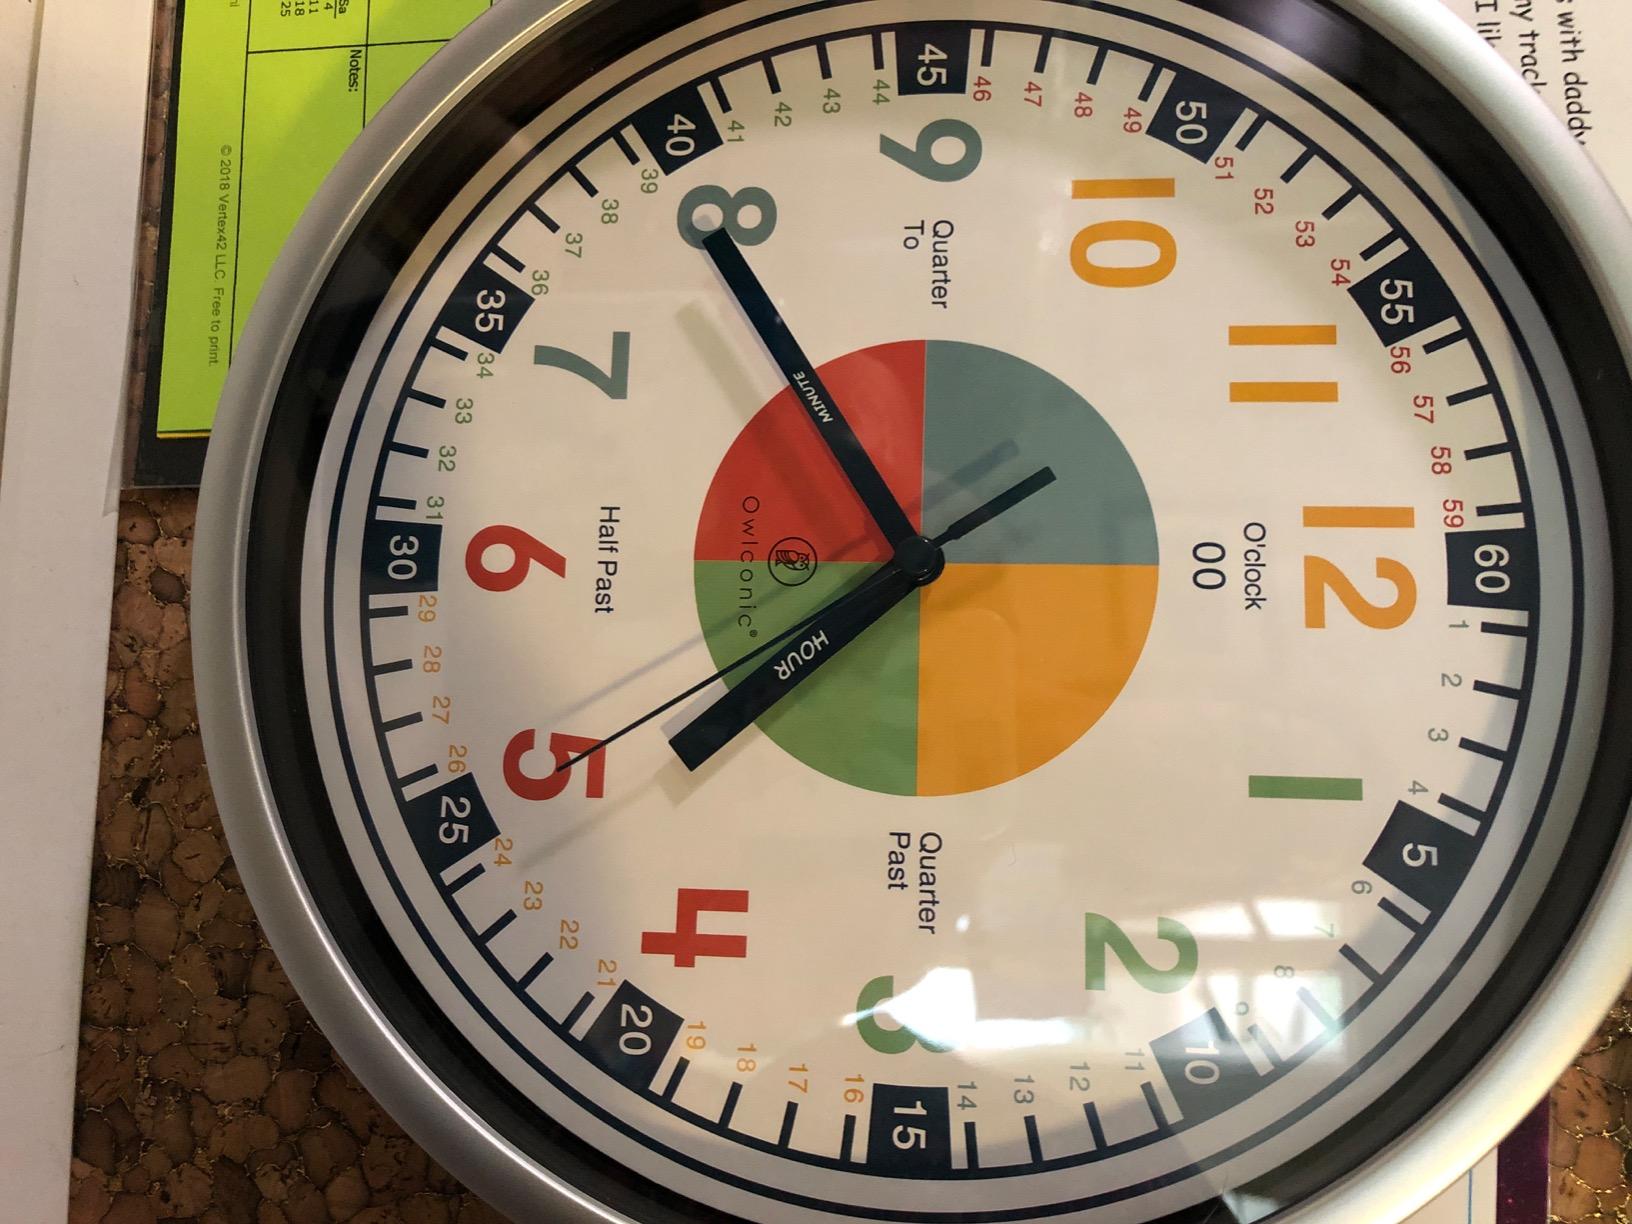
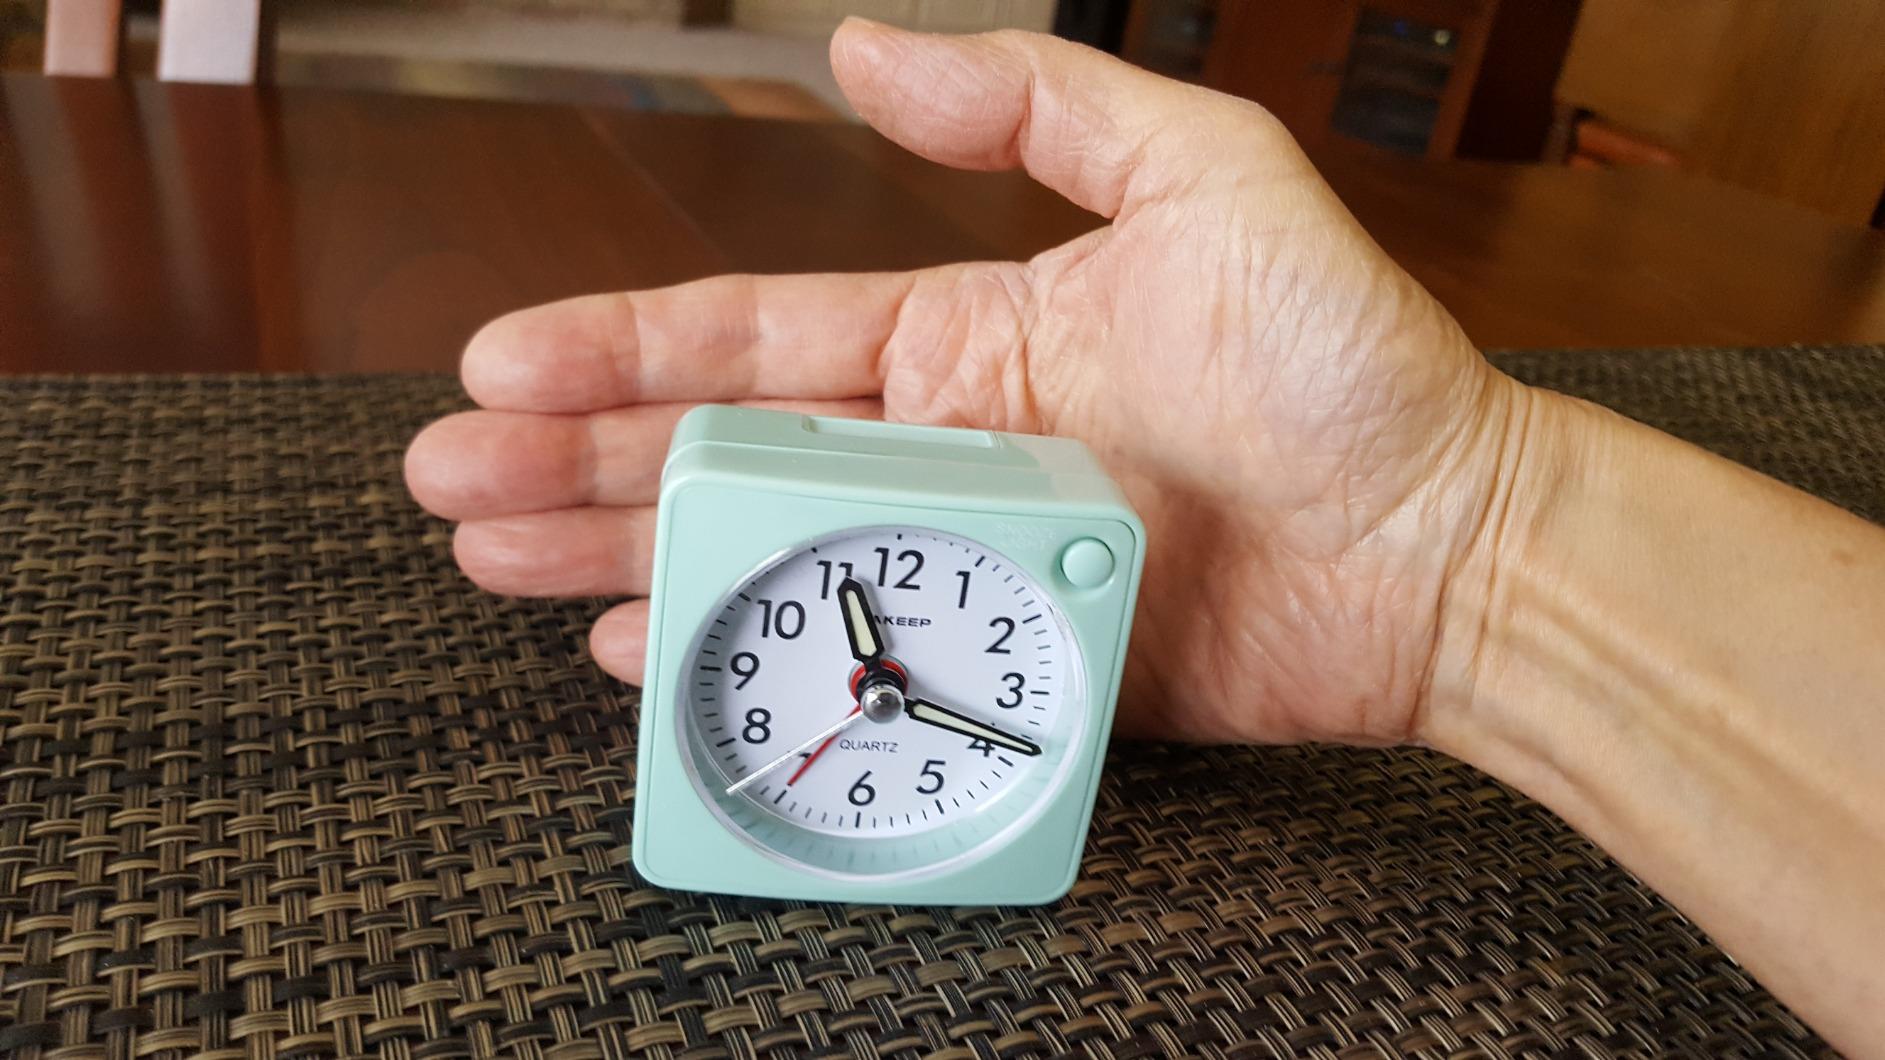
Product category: clock
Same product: no